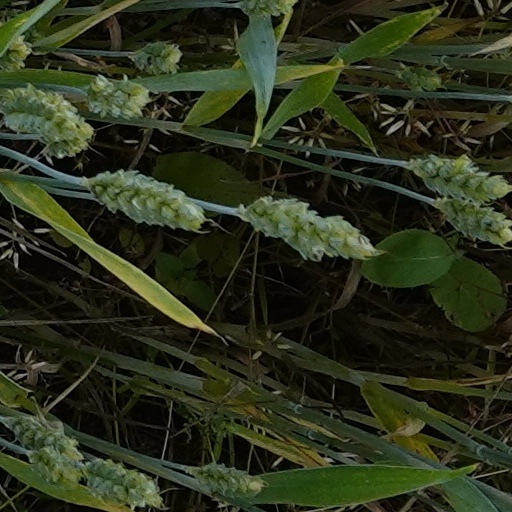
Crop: wheat